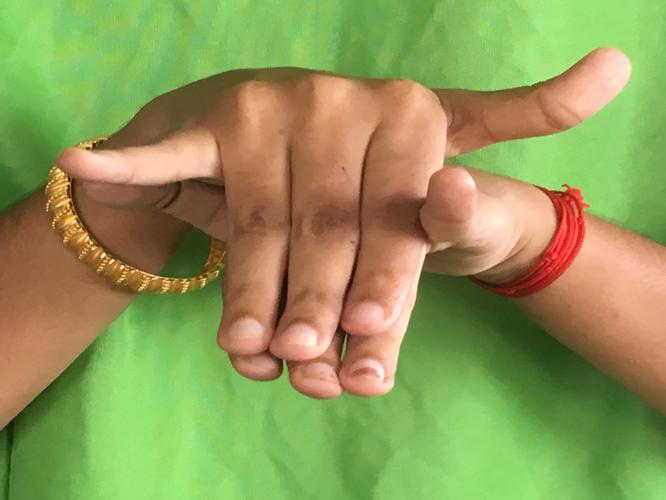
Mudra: Varaha
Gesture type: double_hand